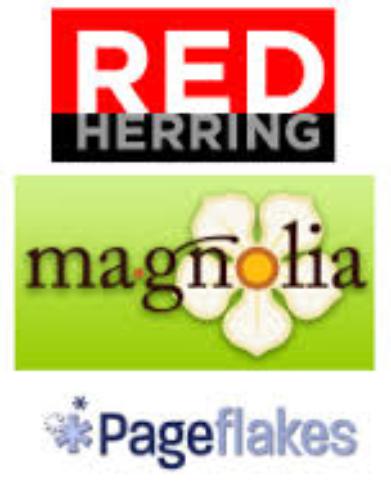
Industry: Others